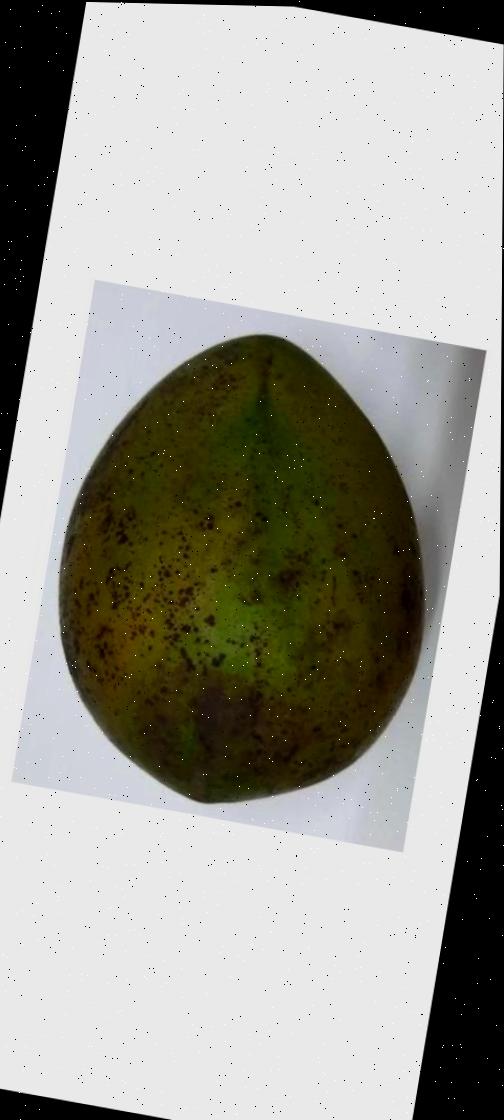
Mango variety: Harivanga